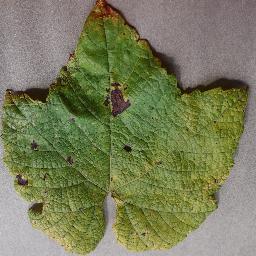
Label: Grape___Leaf_blight_(Isariopsis_Leaf_Spot)